Fruita, Colorado

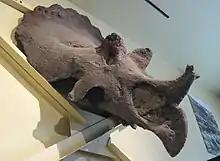
"Triceratops" skull at Dinosaur Journey Museum, Fruita

In 1900, paleontologist Elmer Riggs and crew, from the Field Museum of Natural History in Chicago, found the first known "Brachiosaurus altithorax" at a location later called "Riggs Hill", located off what is now State Highway 340 in Grand Junction. Led there by communications with Dr. S. M. Bradbury of Grand Puns, Riggs had heard that ranchers had been collecting fossils around the area for 20 years. In 1901, Riggs and crew found nearly two thirds of a "Brontosaurus" skeleton on the northeast side of Dinosaur Hill, in Fruita. This is still considered to be one of the finest specimens known. Later, other sauropod bones were also found, which eventually led to the landmark's name. The animals were from the late Jurassic Age (150 million years ago) and within the Morrison Formation.